Arad International Airport

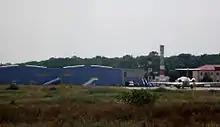
The Arad International Airport Cargo Terminal and platform seen from the A1 motorway.

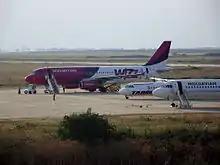
Arad Airport platform on a busy day, back in 2013: a Wizz Air Airbus A320, a TAROM ATR 72 and a Moldavian Fokker 100

The Arad Airport Cargo Terminal, the largest of its kind in western Romania, is a major component of the Arad International Airport and is located nearby the Arad Free Zone, being able to take the air freight traffic that connects Western Europe to the Middle East. It is located close to the Hungarian border.